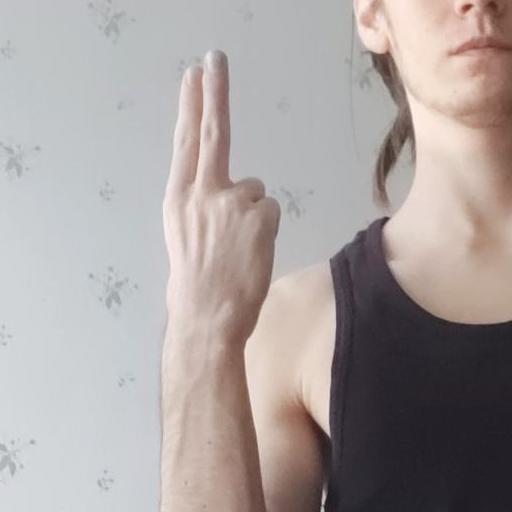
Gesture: two_up_inverted